Hjalmar Hammarskjöld

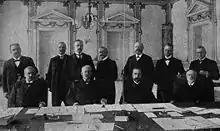
Delegates, including Hammarskjöld (fourth from left), in Karlstad to negotiate the dissolution of the Swedish-Norwegian union, 1905. Karl Staaff (left), is also pictured.

From 5 December 1901 to 2 August 1902, Hammarskjöld served as Minister of Justice in Fredrik von Otter's government. In this position, he made an ambitious but unsuccessful attempt to resolve the problems concerning the right to vote, and was, on his resignation, appointed president of the Göta Court of Appeal.